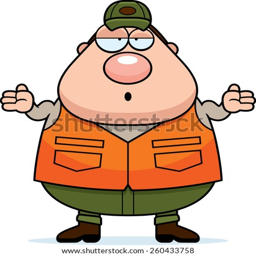
a cartoon illustration of a hunter looking confused .